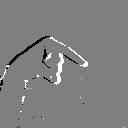
ASL letter: q